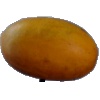
Label: Cucumber Ripe 2